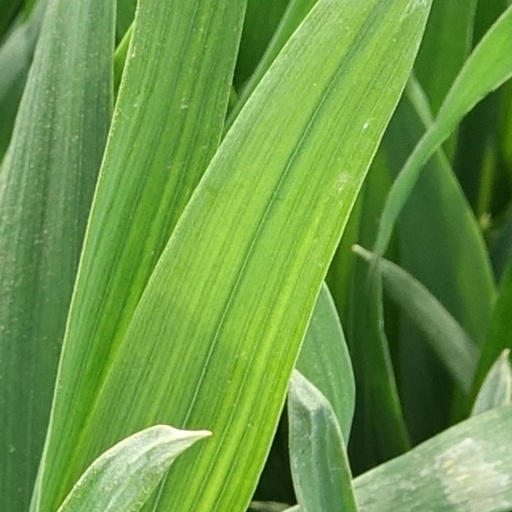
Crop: wheat